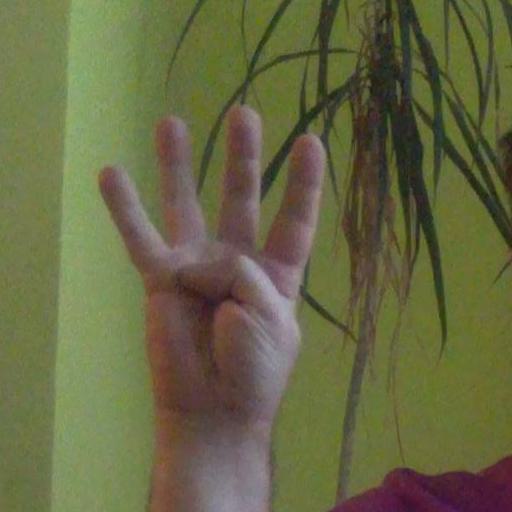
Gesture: four